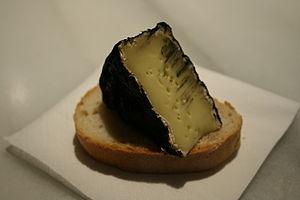
Olivet cendre Español: Queso francés curado a la ceniza